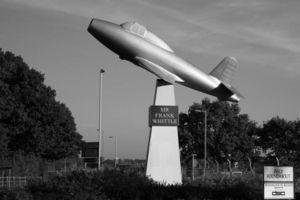
Frank Whittle, né le 1ᵉʳ juin 1907 à Coventry au Royaume-Uni et mort le 9 août 1996 à Columbia aux États-Unis, était un ingénieur britannique, officier de la Royal Air Force.